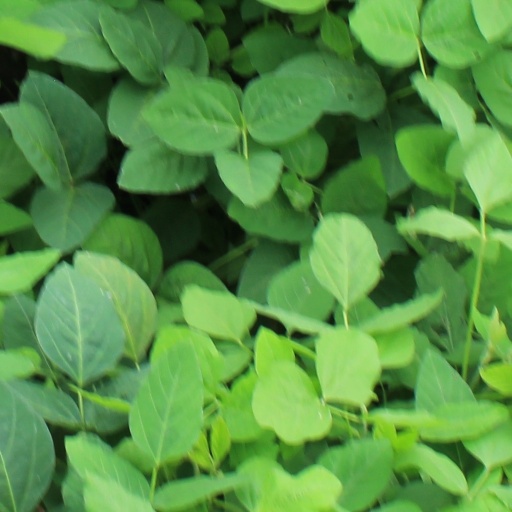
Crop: soybean